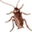
Label: cockroach